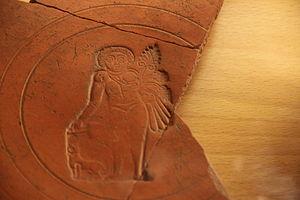
Représentation de Dionysos sur une assiette en terre, entre 550 et 600 après JC.